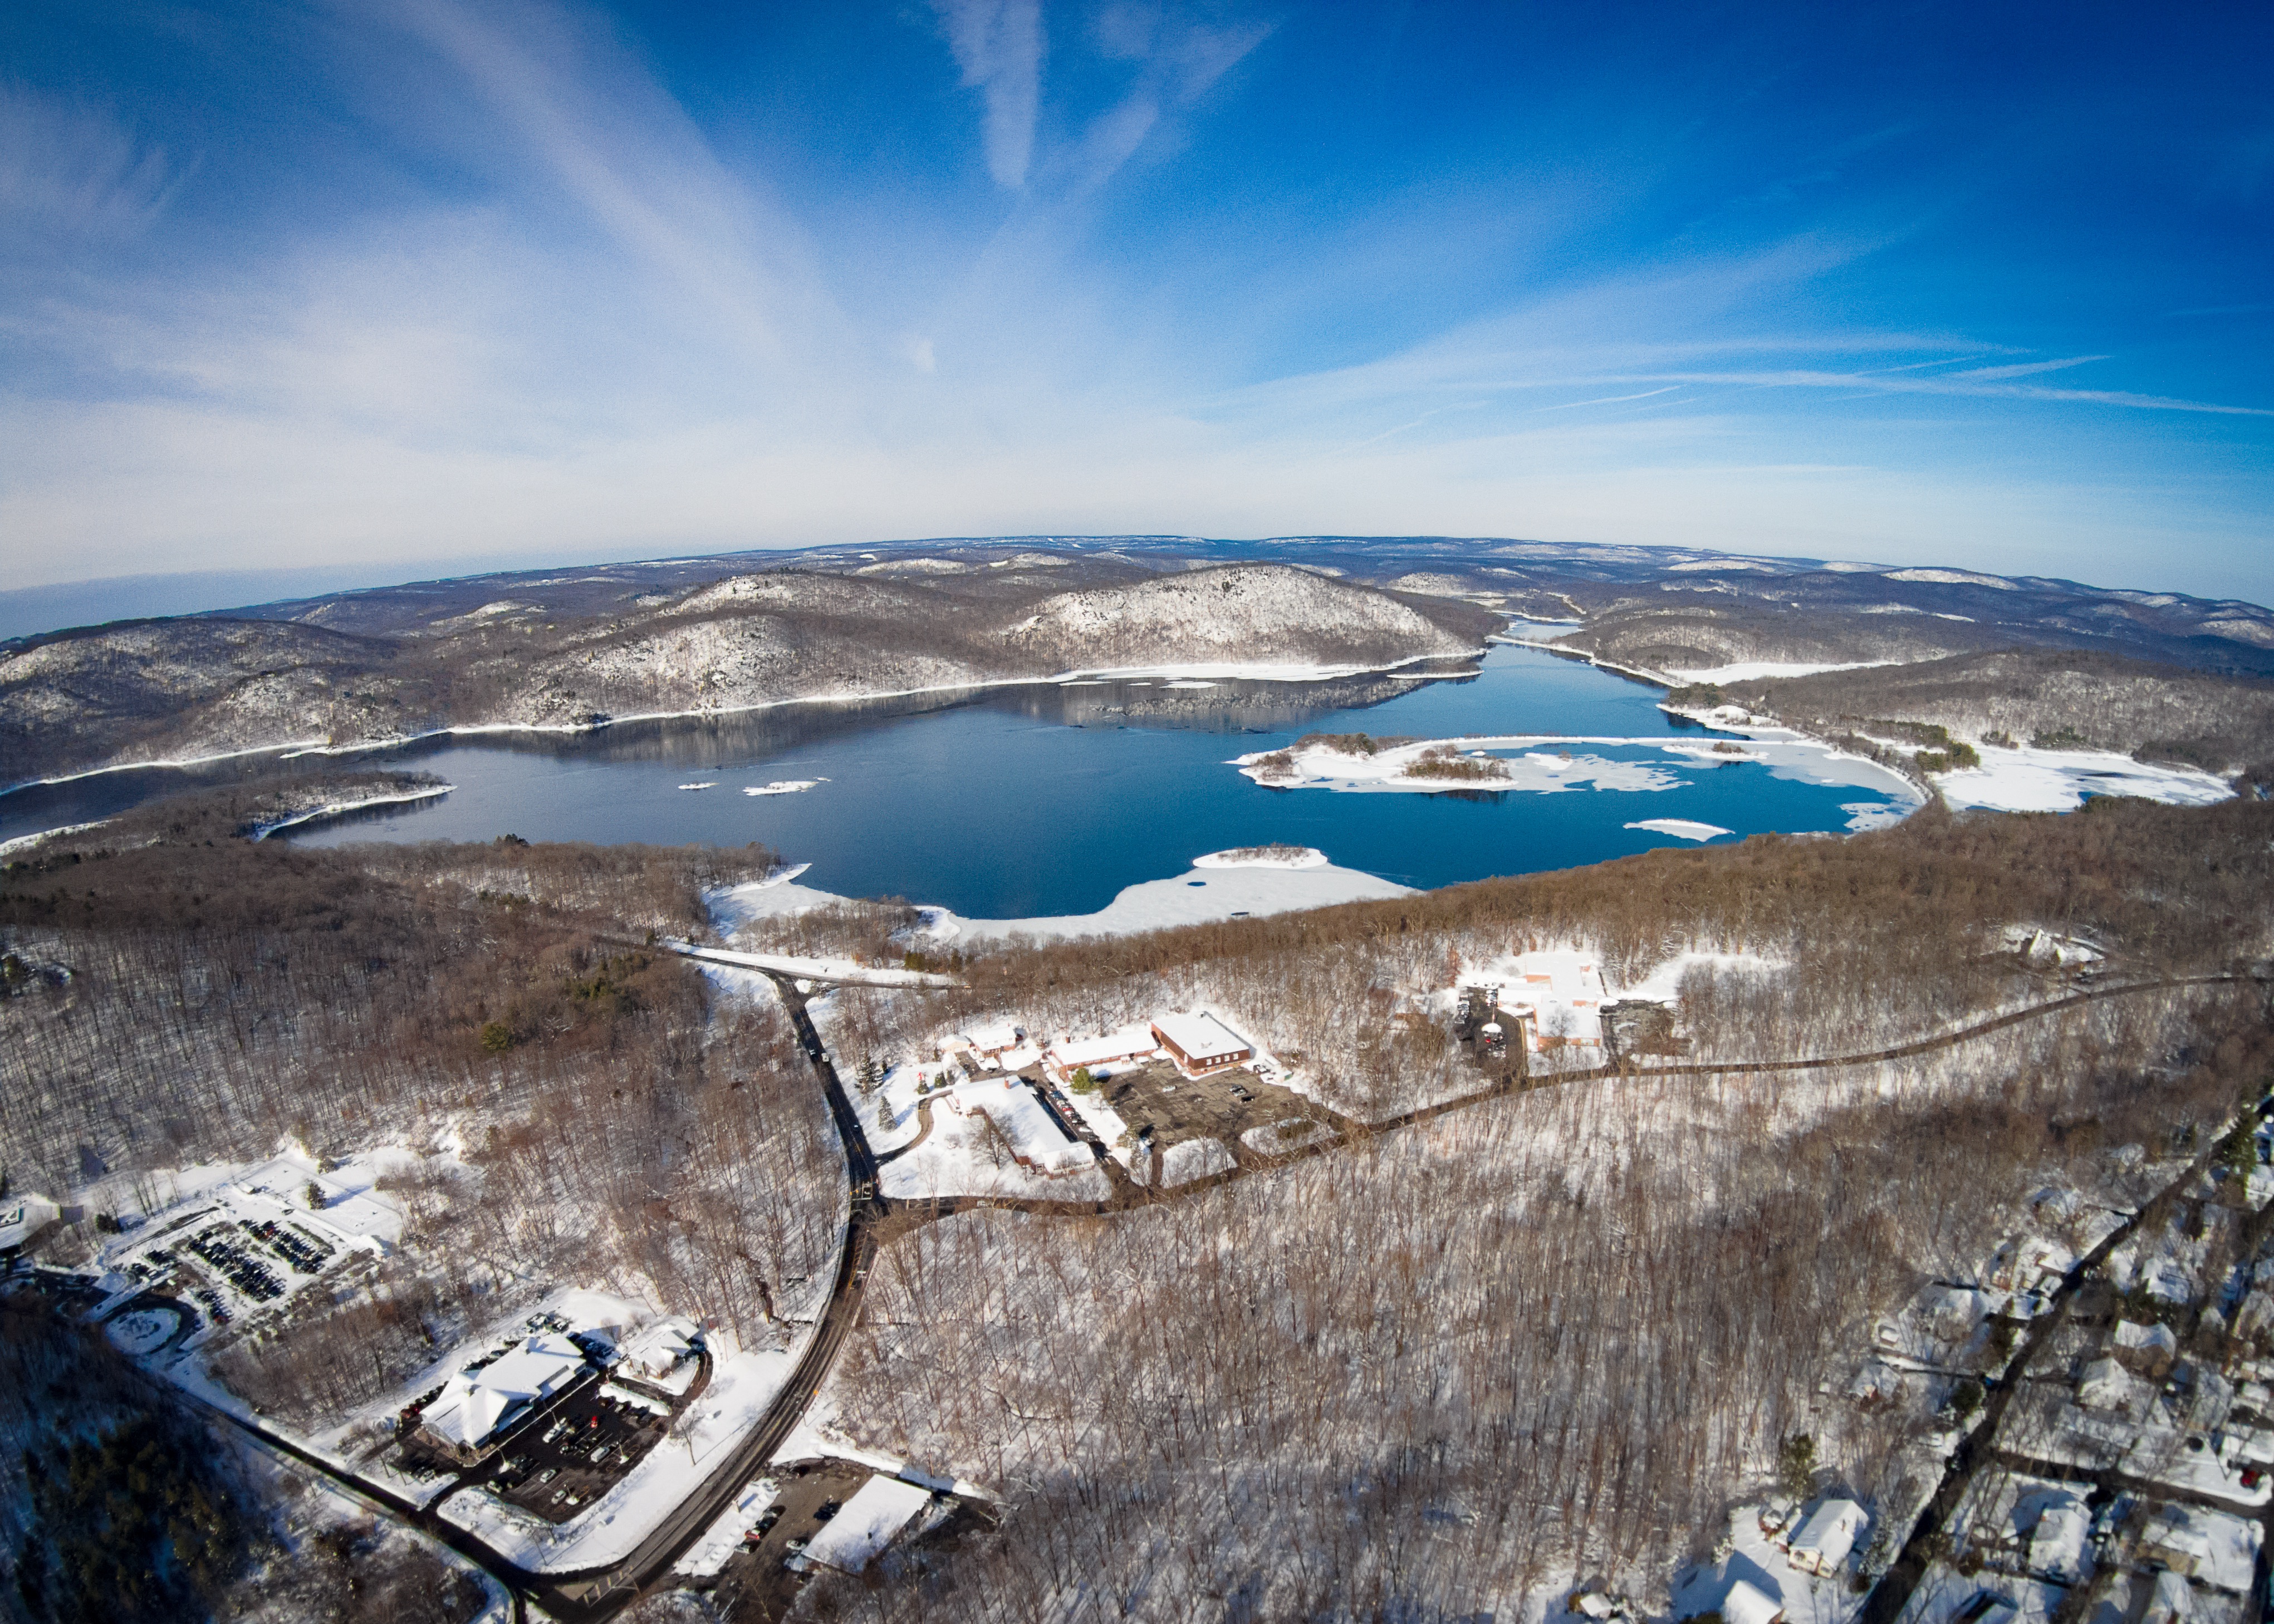
sea, coast, mountain, snow, ice, arctic, aerial photography, atmosphere of earth